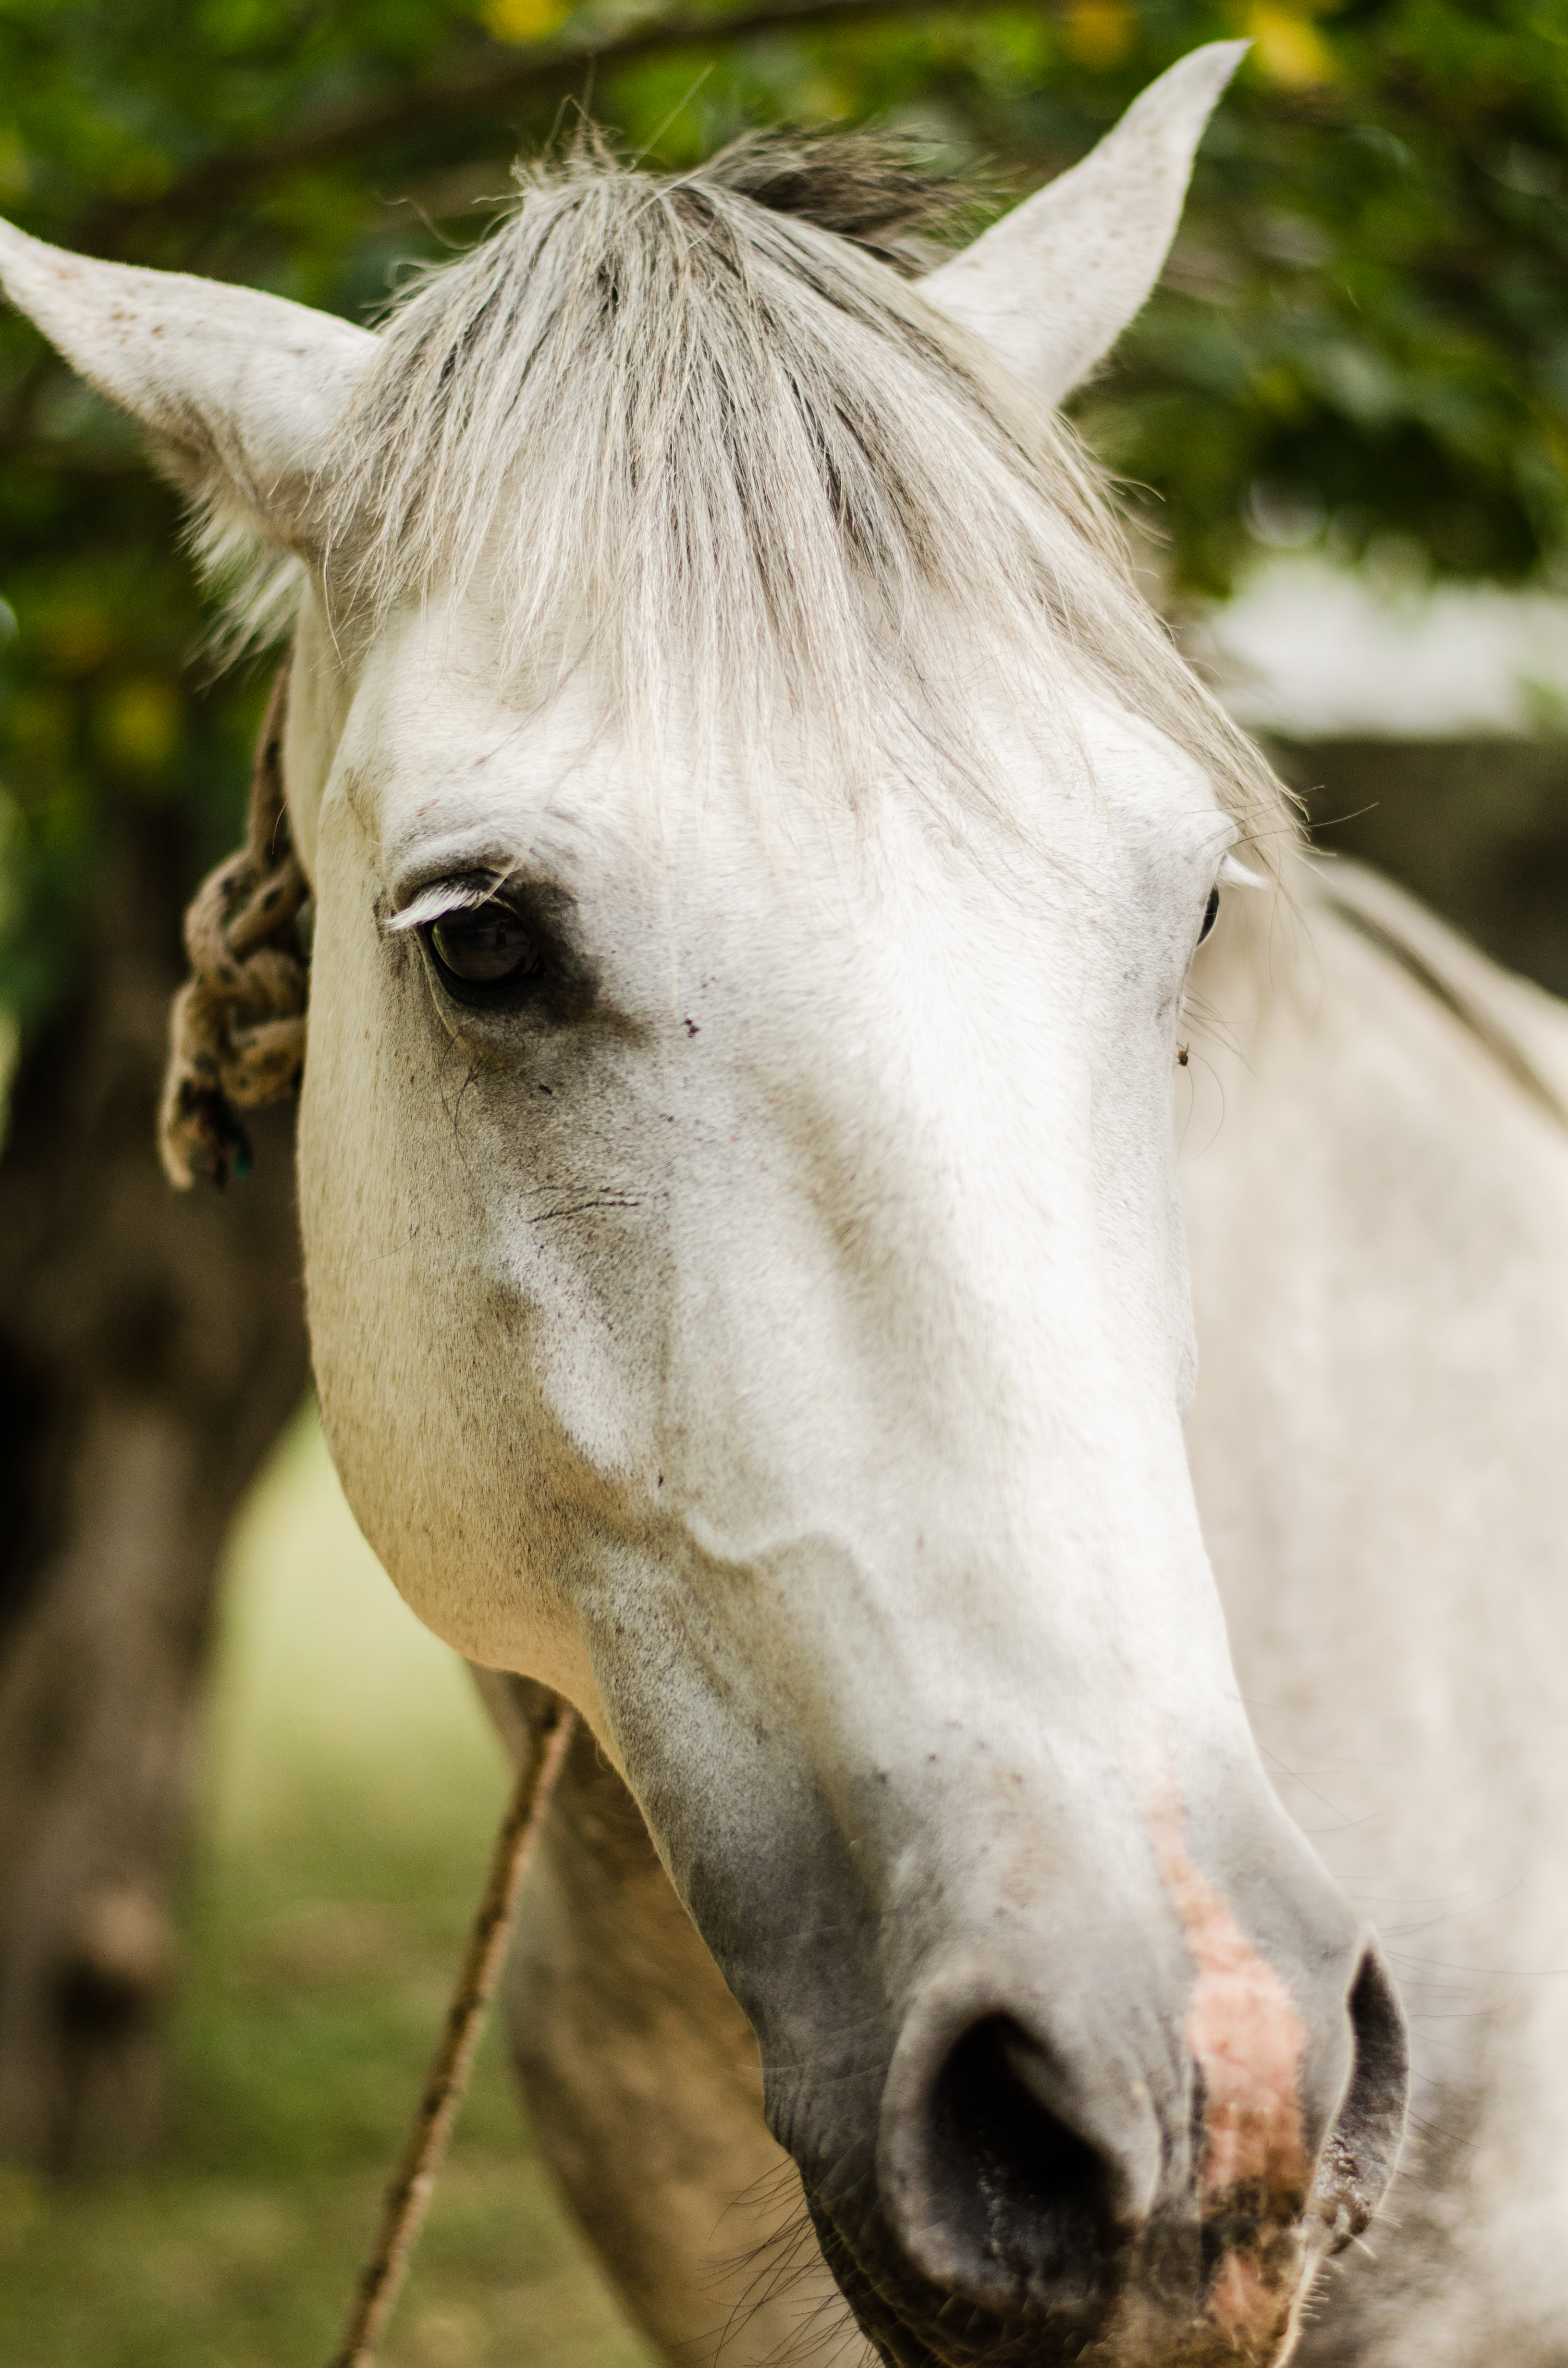
horse, white, meek, animal, field, nature, look, mammal, vertebrate, hair, mane, bridle, snout, mare, nose, stallion, horse tack, mustang horse, eye, close up, stock photography, livestock, photography, wildlife, pasture, pack animal